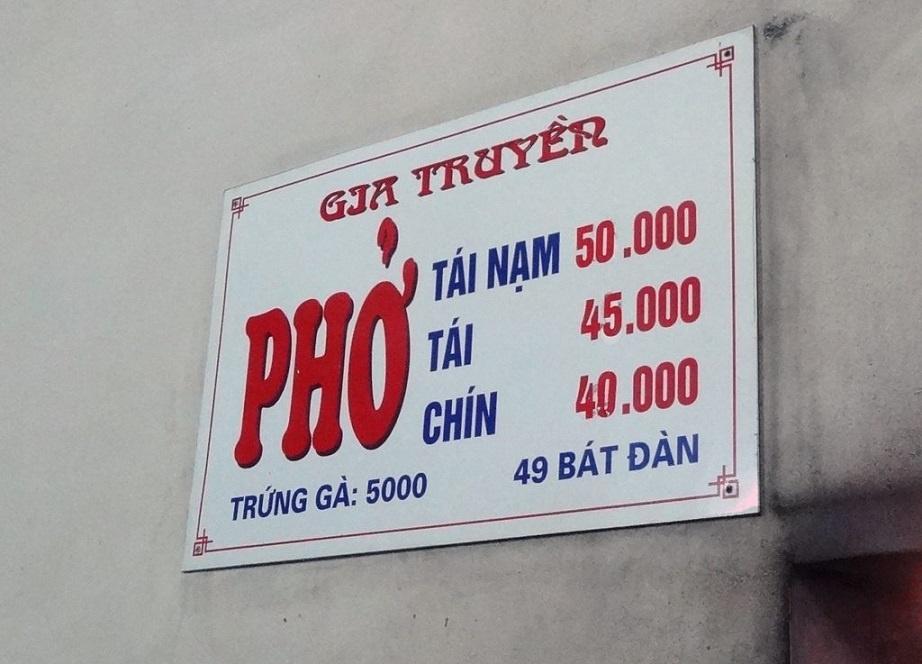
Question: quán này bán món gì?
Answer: quán này bán phở